Évreux

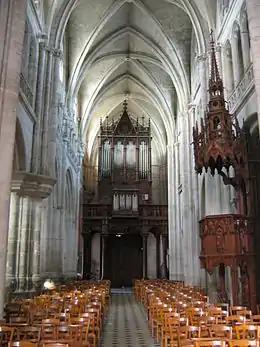
12th-century nave of the former abbey church of Saint-Taurin

The French name is derived from the Eburovices, a Gallic tribe who inhabited the area. Their name comes from the Gaulish "eburo" meaning 'yew tree'."